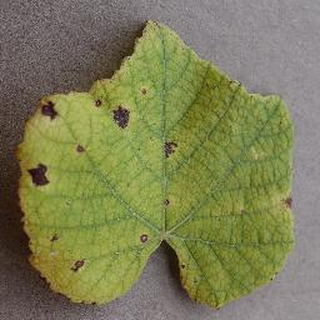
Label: grape_leaf_blight